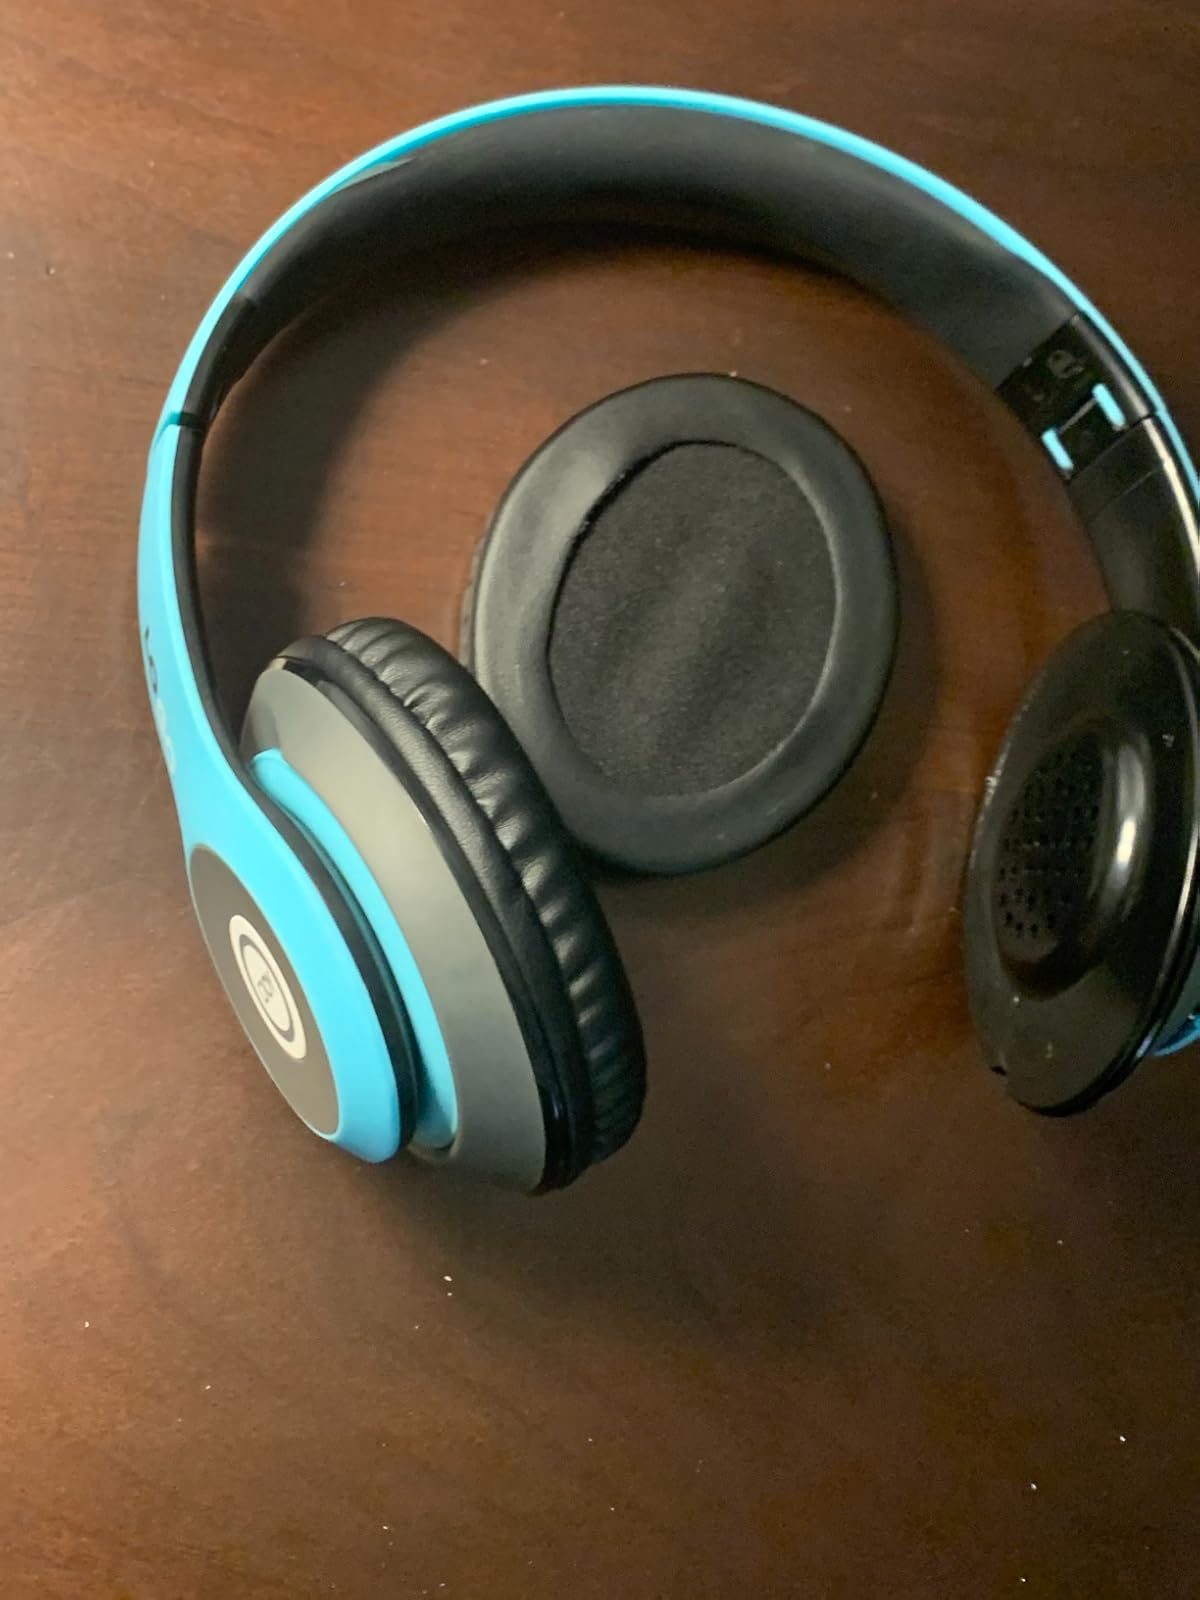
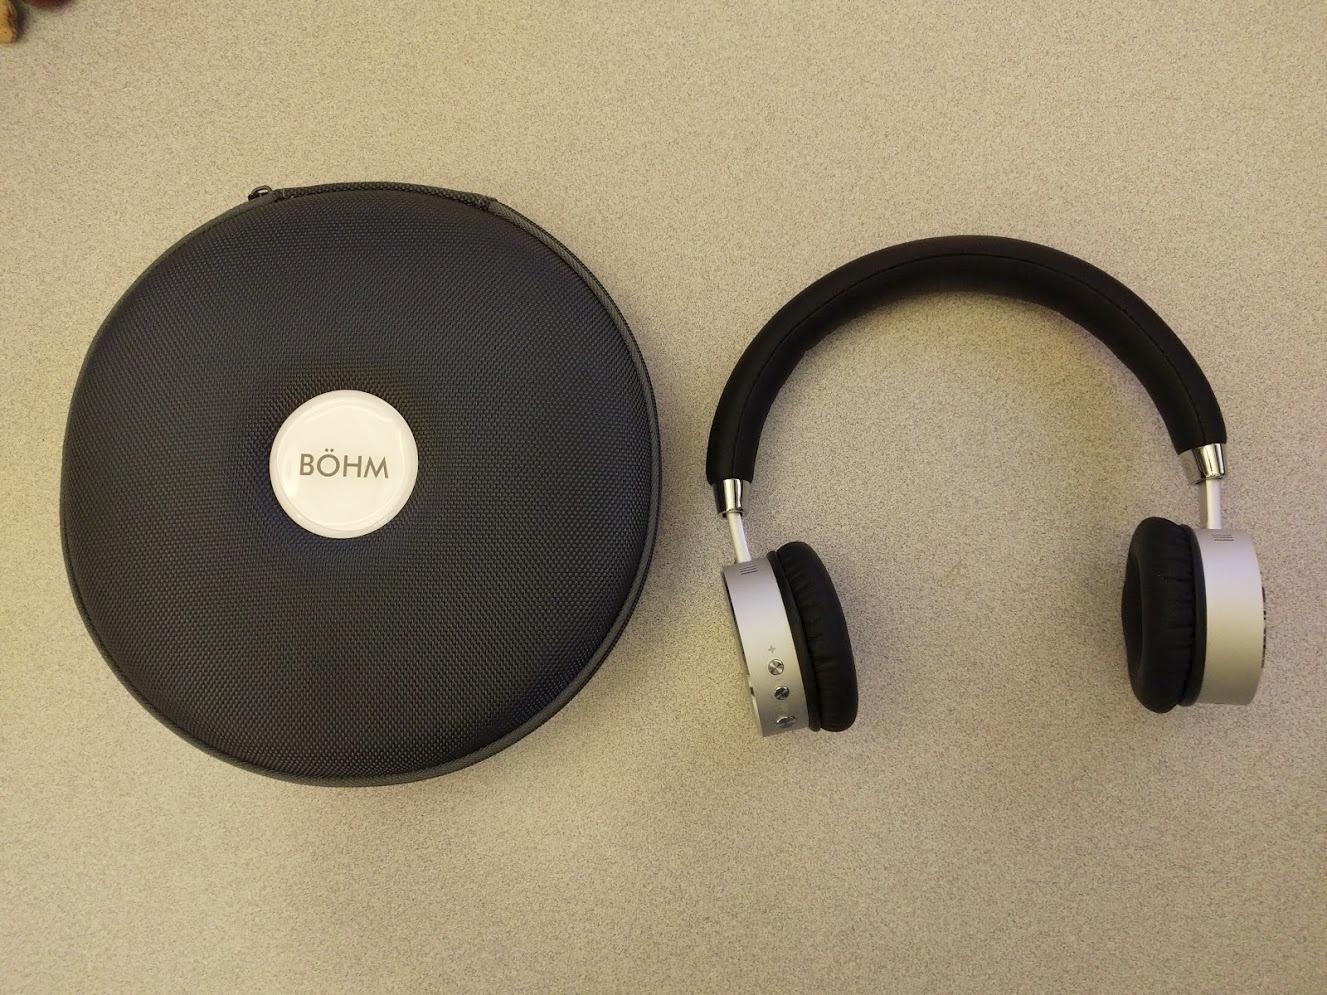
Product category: headphones
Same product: no